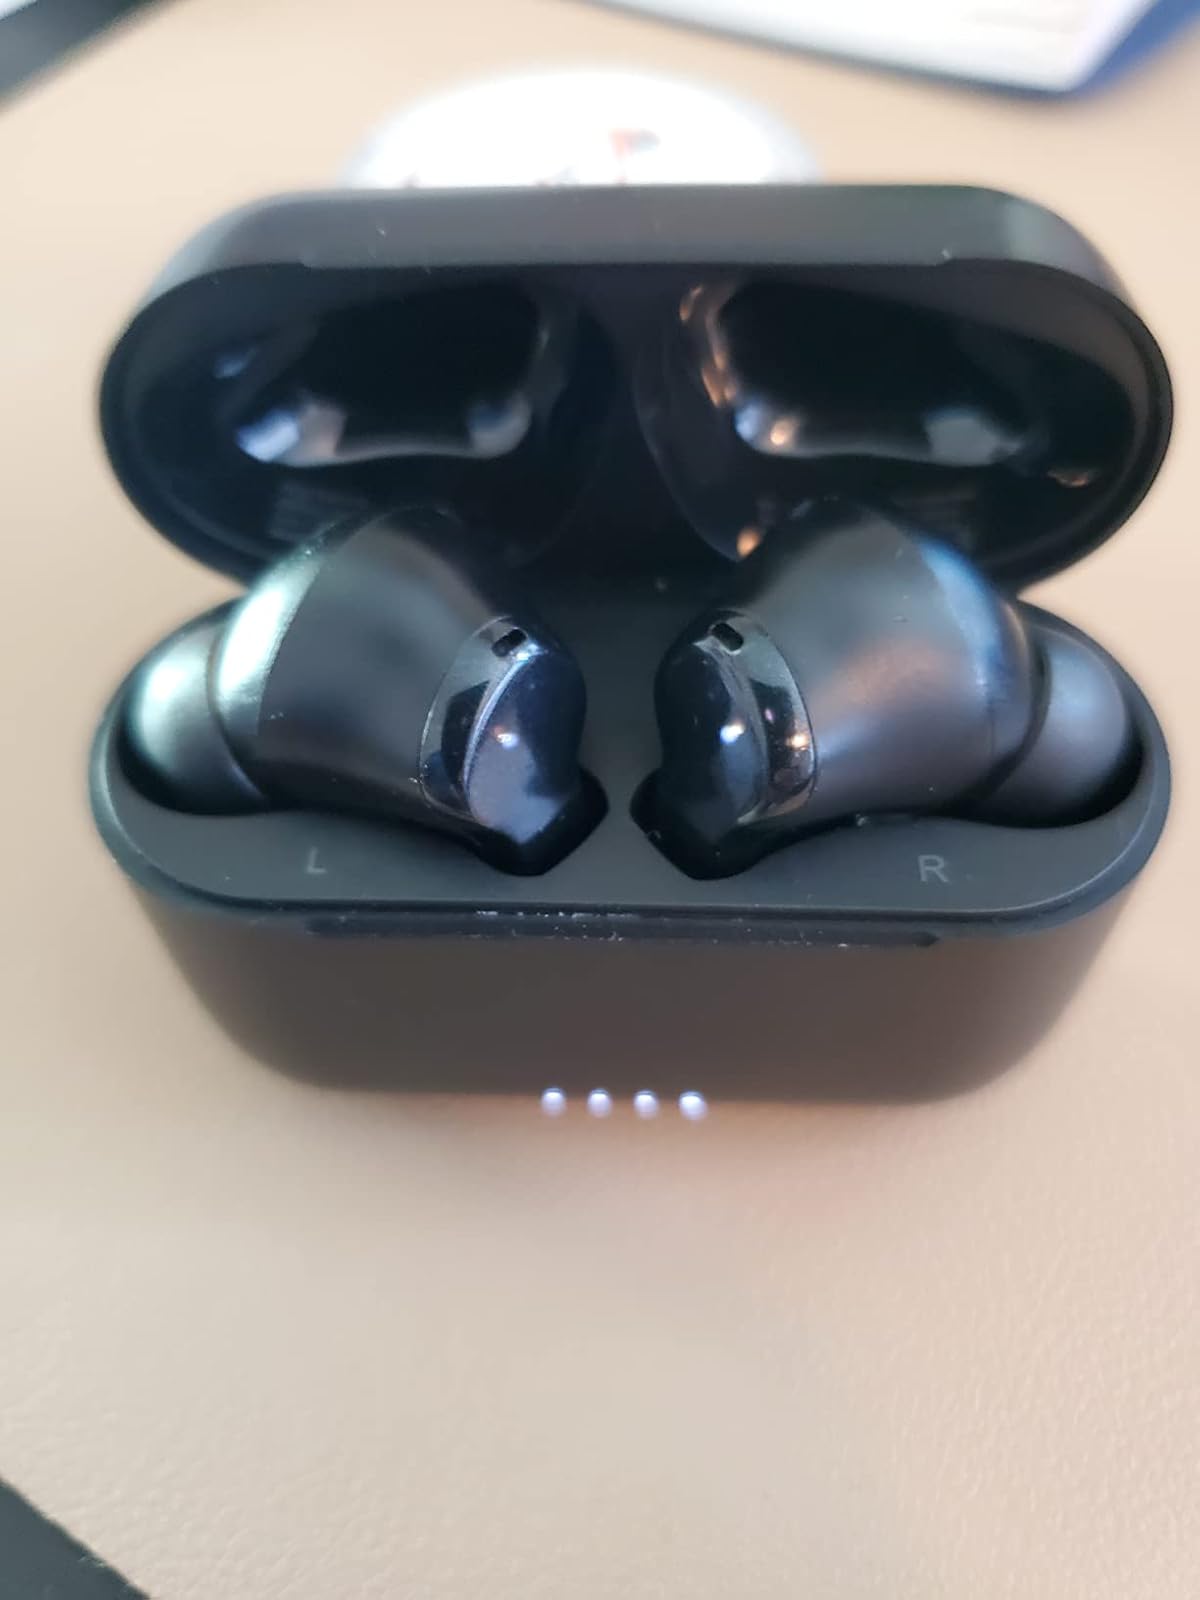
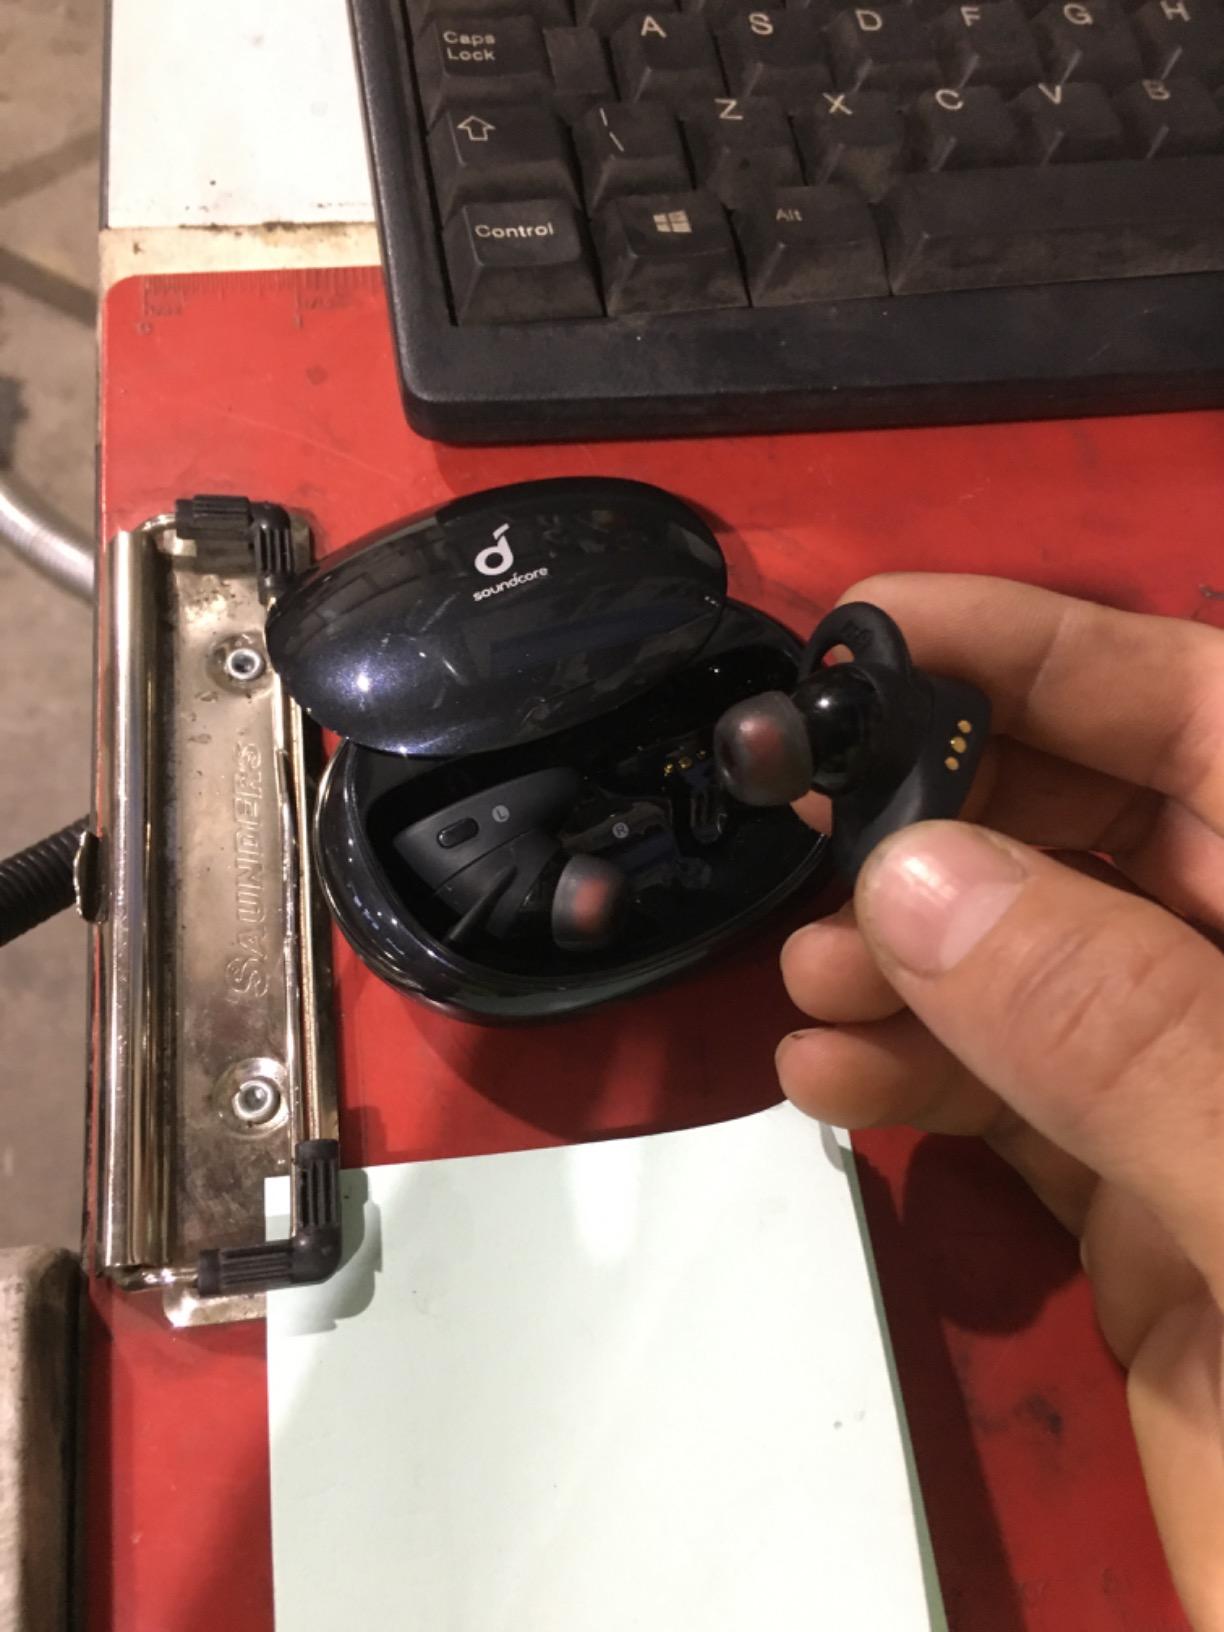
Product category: earbuds
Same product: no